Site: brandenburg
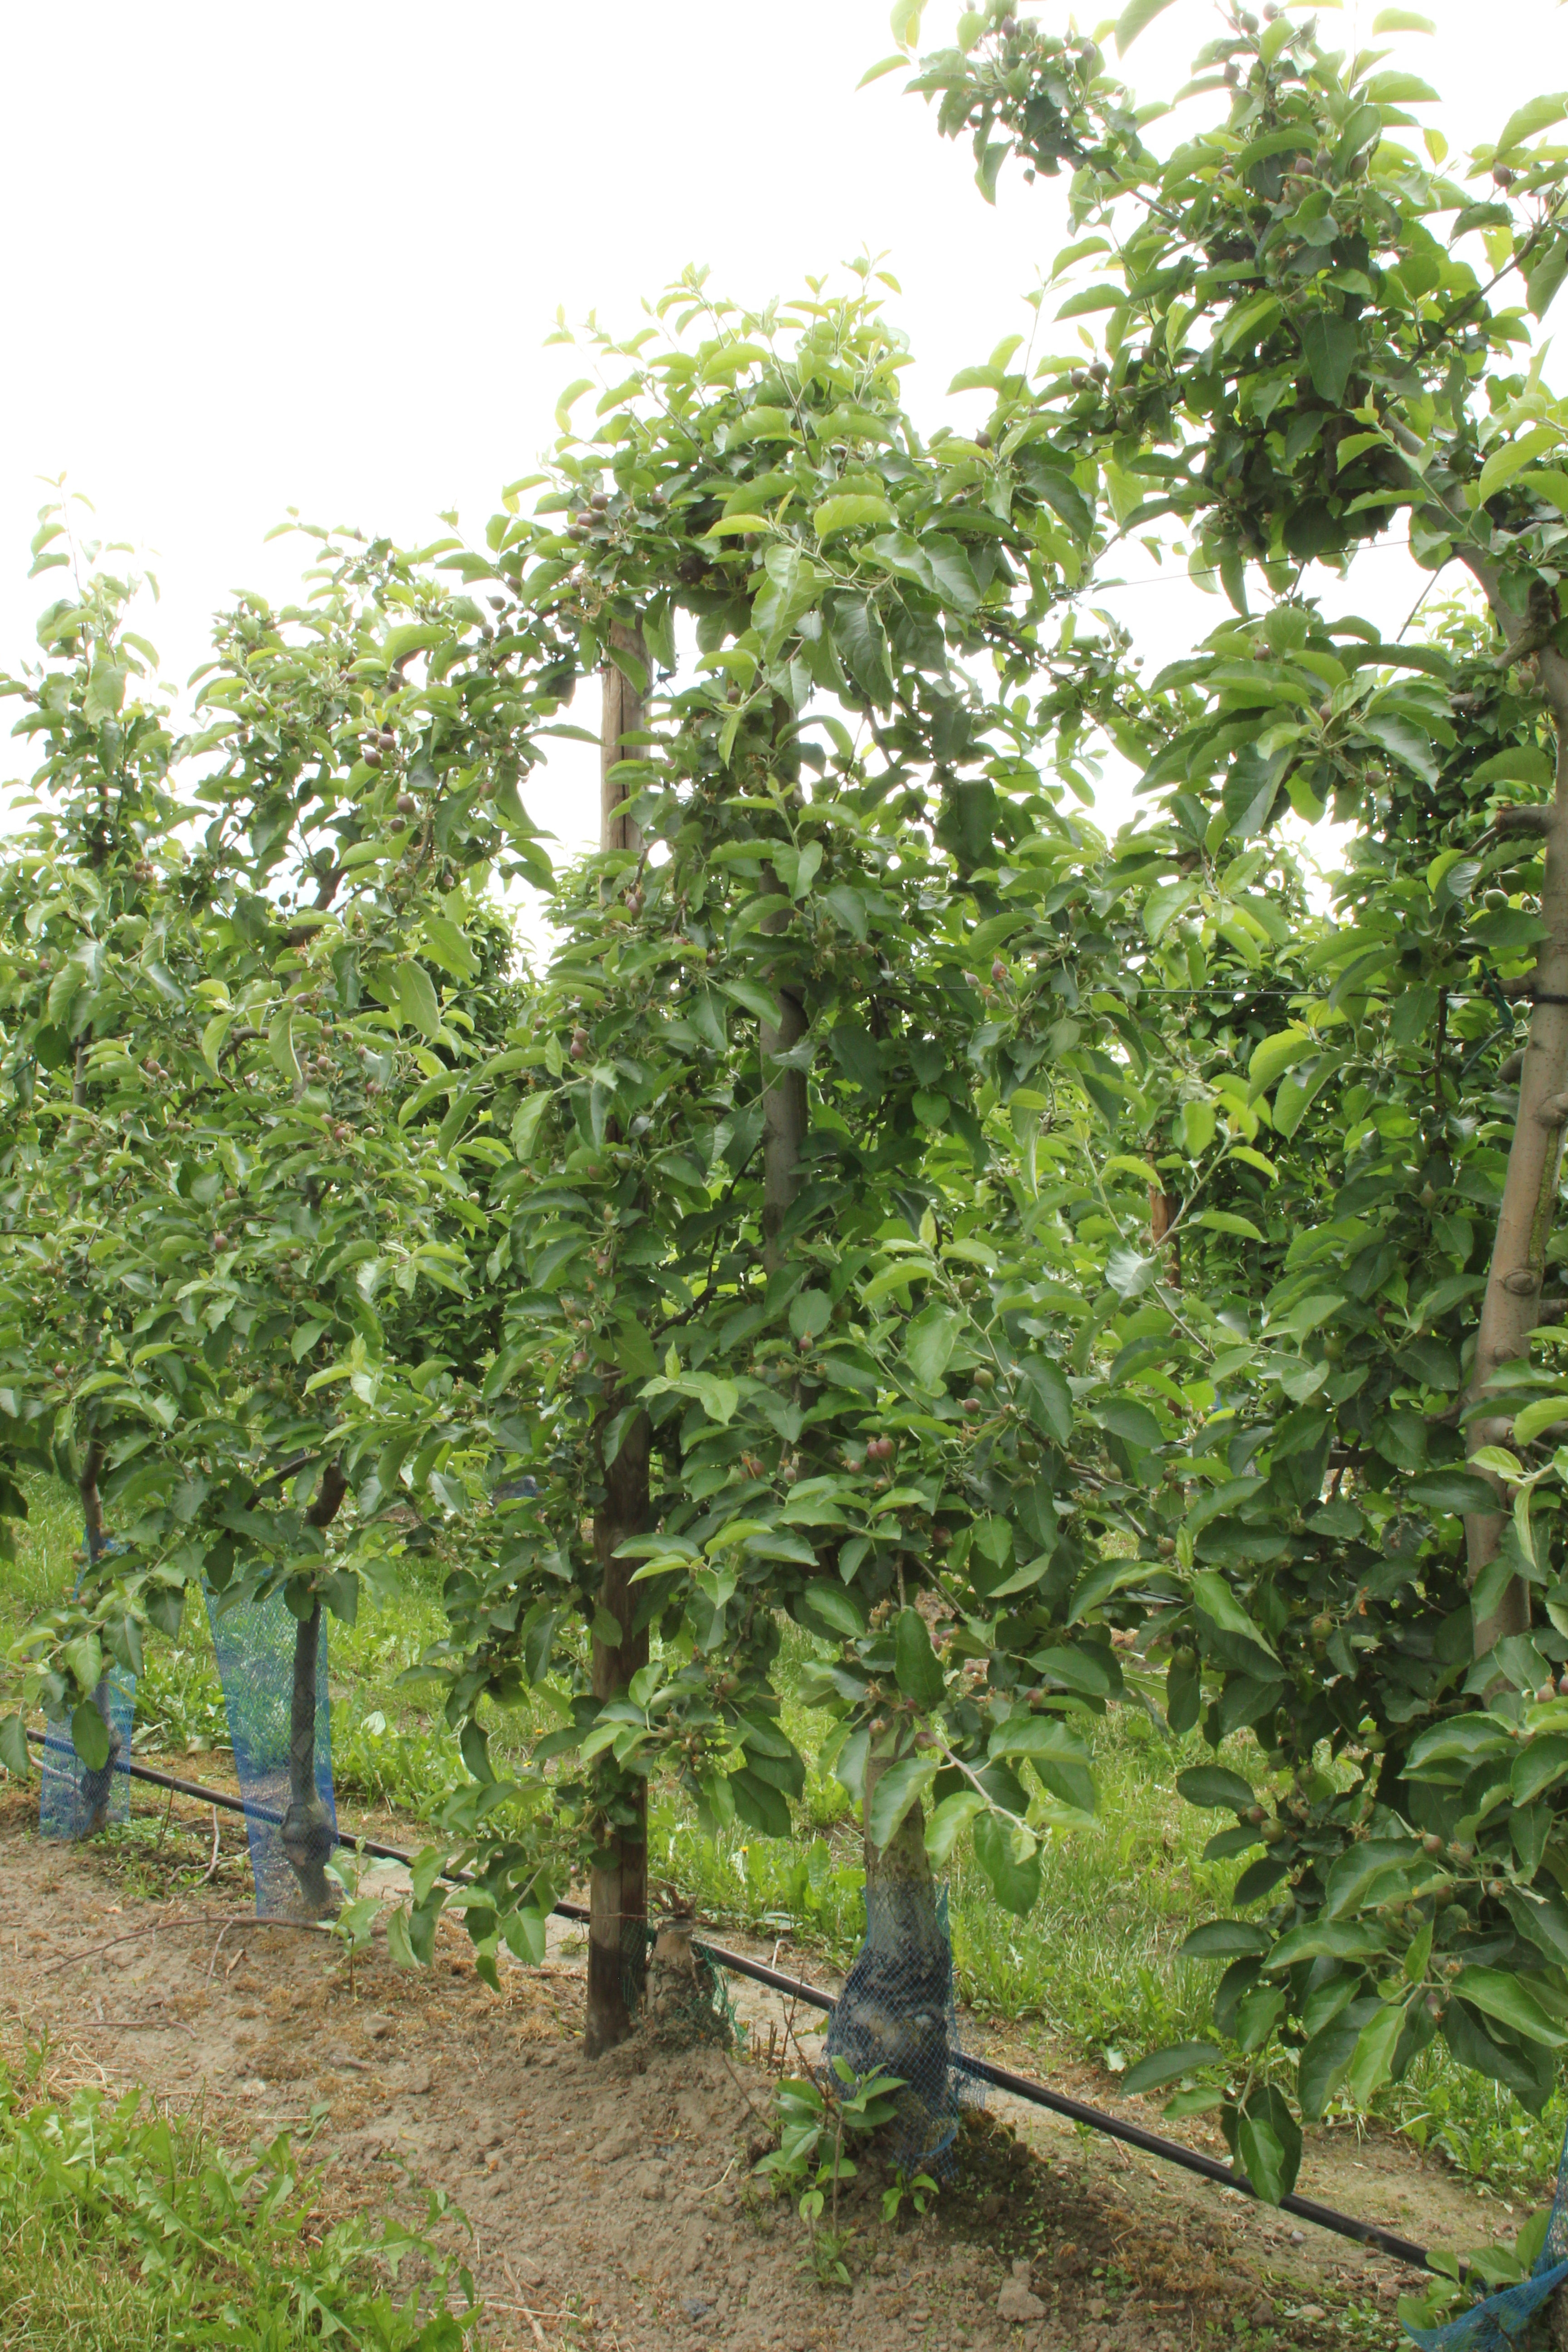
Growth stage (BBCH 72): Development of fruit